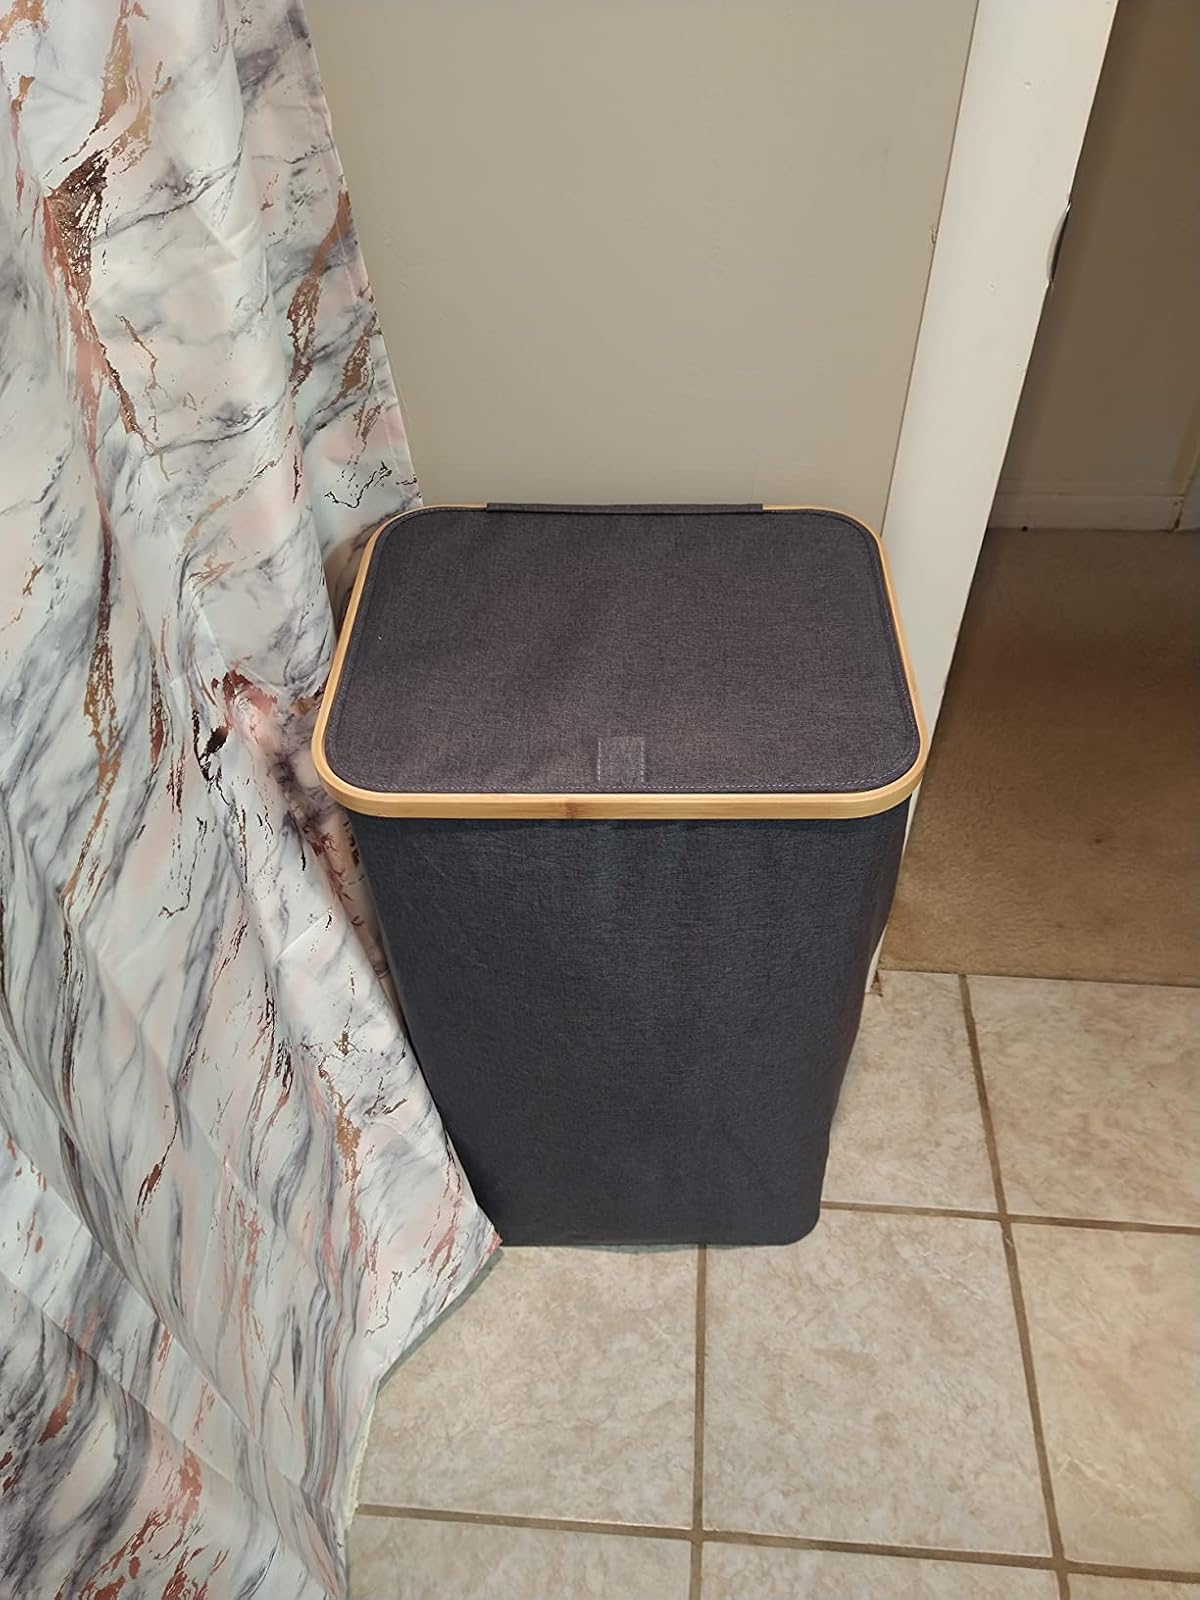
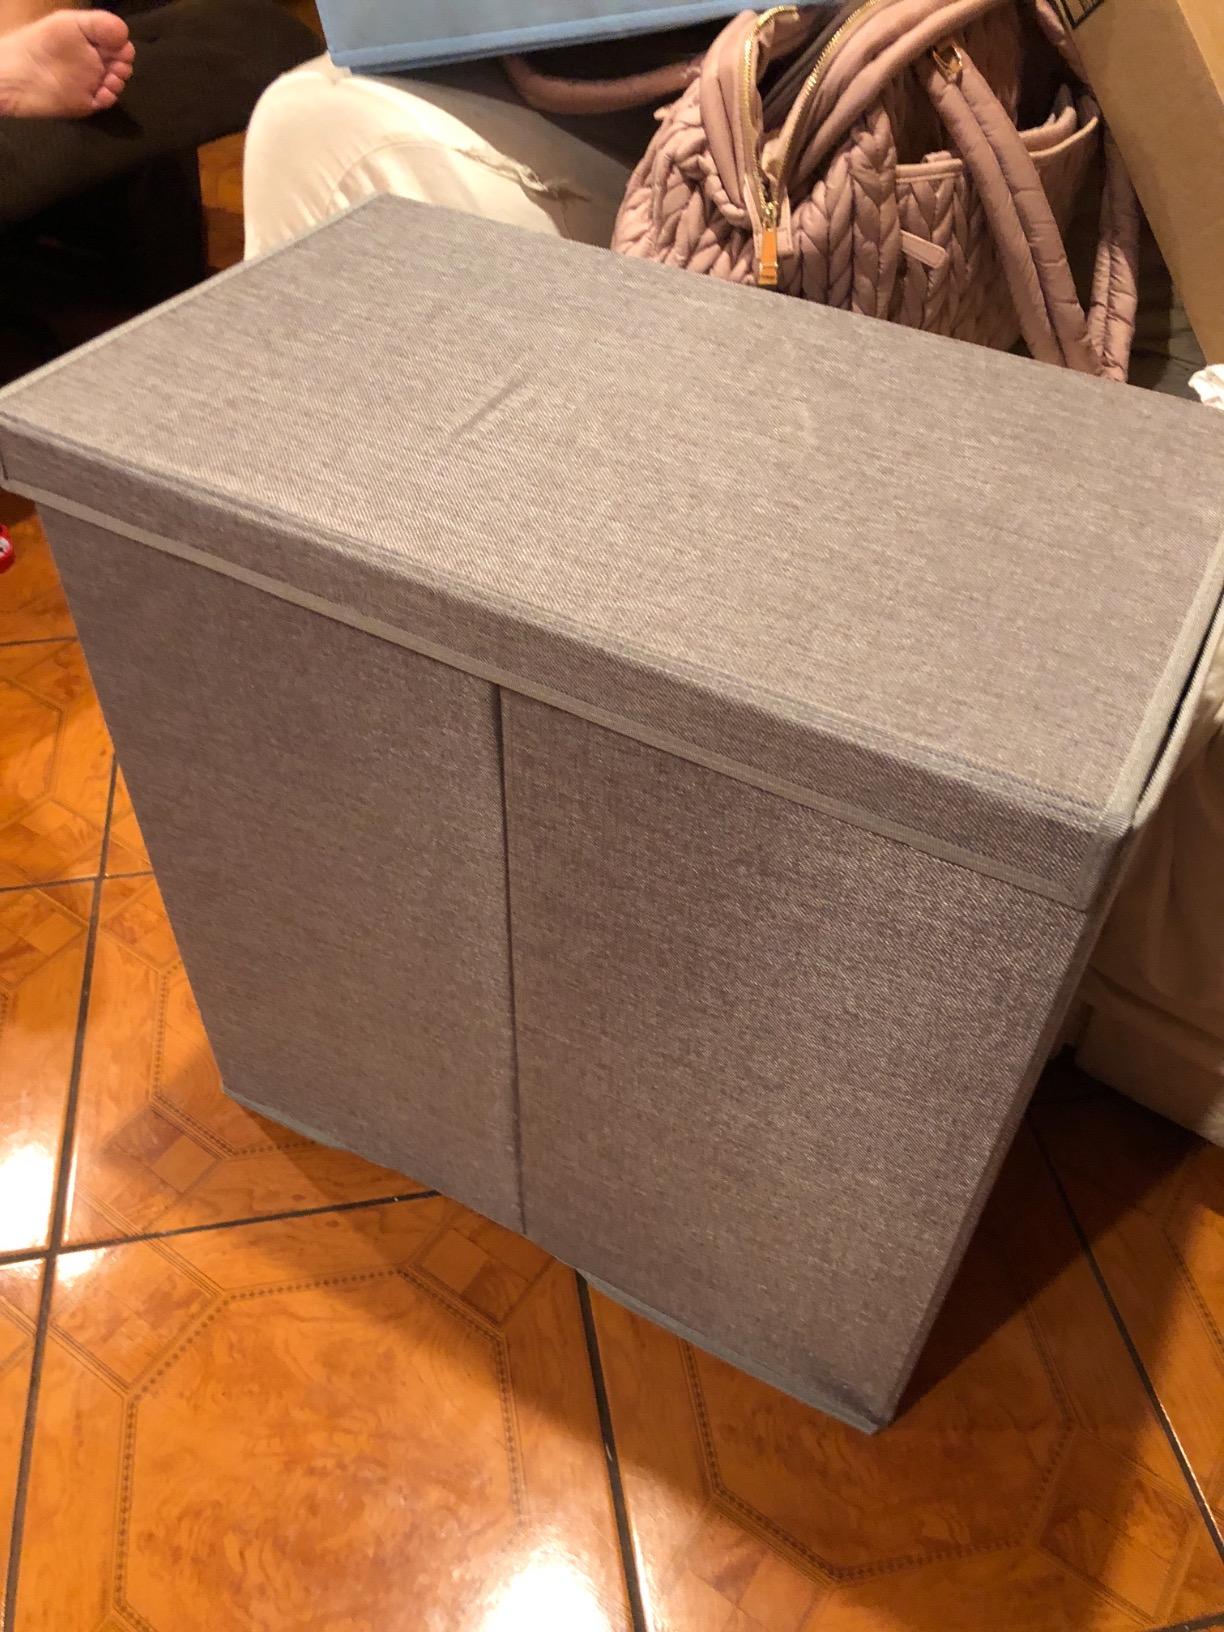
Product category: items_hamper
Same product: no